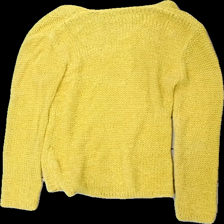
View: back
Type: Sweater
Category: Ladies
Brand: Oui
Colors: Yellow
Material: 59% acrylic, 41% nylon
Cut: Regular, V-collar
Season: All
Price range: <50
Recommended usage: Reuse